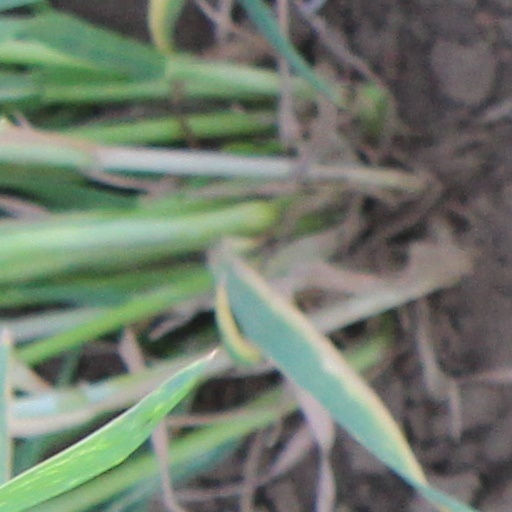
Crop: wheat